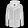
Label: Coat